Adi Shilon

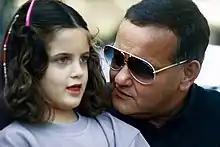
Shilon as a child with her father Dan Shilon, 1992

Adi Shilon (born 10 December 1987) is an Israeli radio presenter, actress and television host. She is the daughter of Dan Shilon.